Burton House (Hurley, Wisconsin)

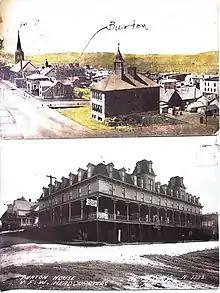

The Burton House was a celebrated hotel located in Hurley, Wisconsin during the city's heyday as a mining and logging community. The building was erected by mining speculator, John E. Burton and opened its doors in September 1886. The hotel was an immaculate structure, with a four-story frame, containing 100 elaborately decorated rooms, dining room, café, clubrooms and a ballroom. One of the Burton Houses's most famous guests was president Grover Cleveland who registered at the hotel on October 5, 1889. After years of decline, the Burton House burned to the ground on Feb. 2, 1947, as a result of an overheated stove in the first floor meeting room of the VFW.